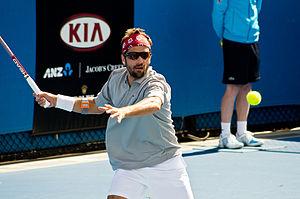
Arnaud Clément, né le 17 décembre 1977 à Aix-en-Provence, est un joueur français de tennis, professionnel entre 1996 et 2012.